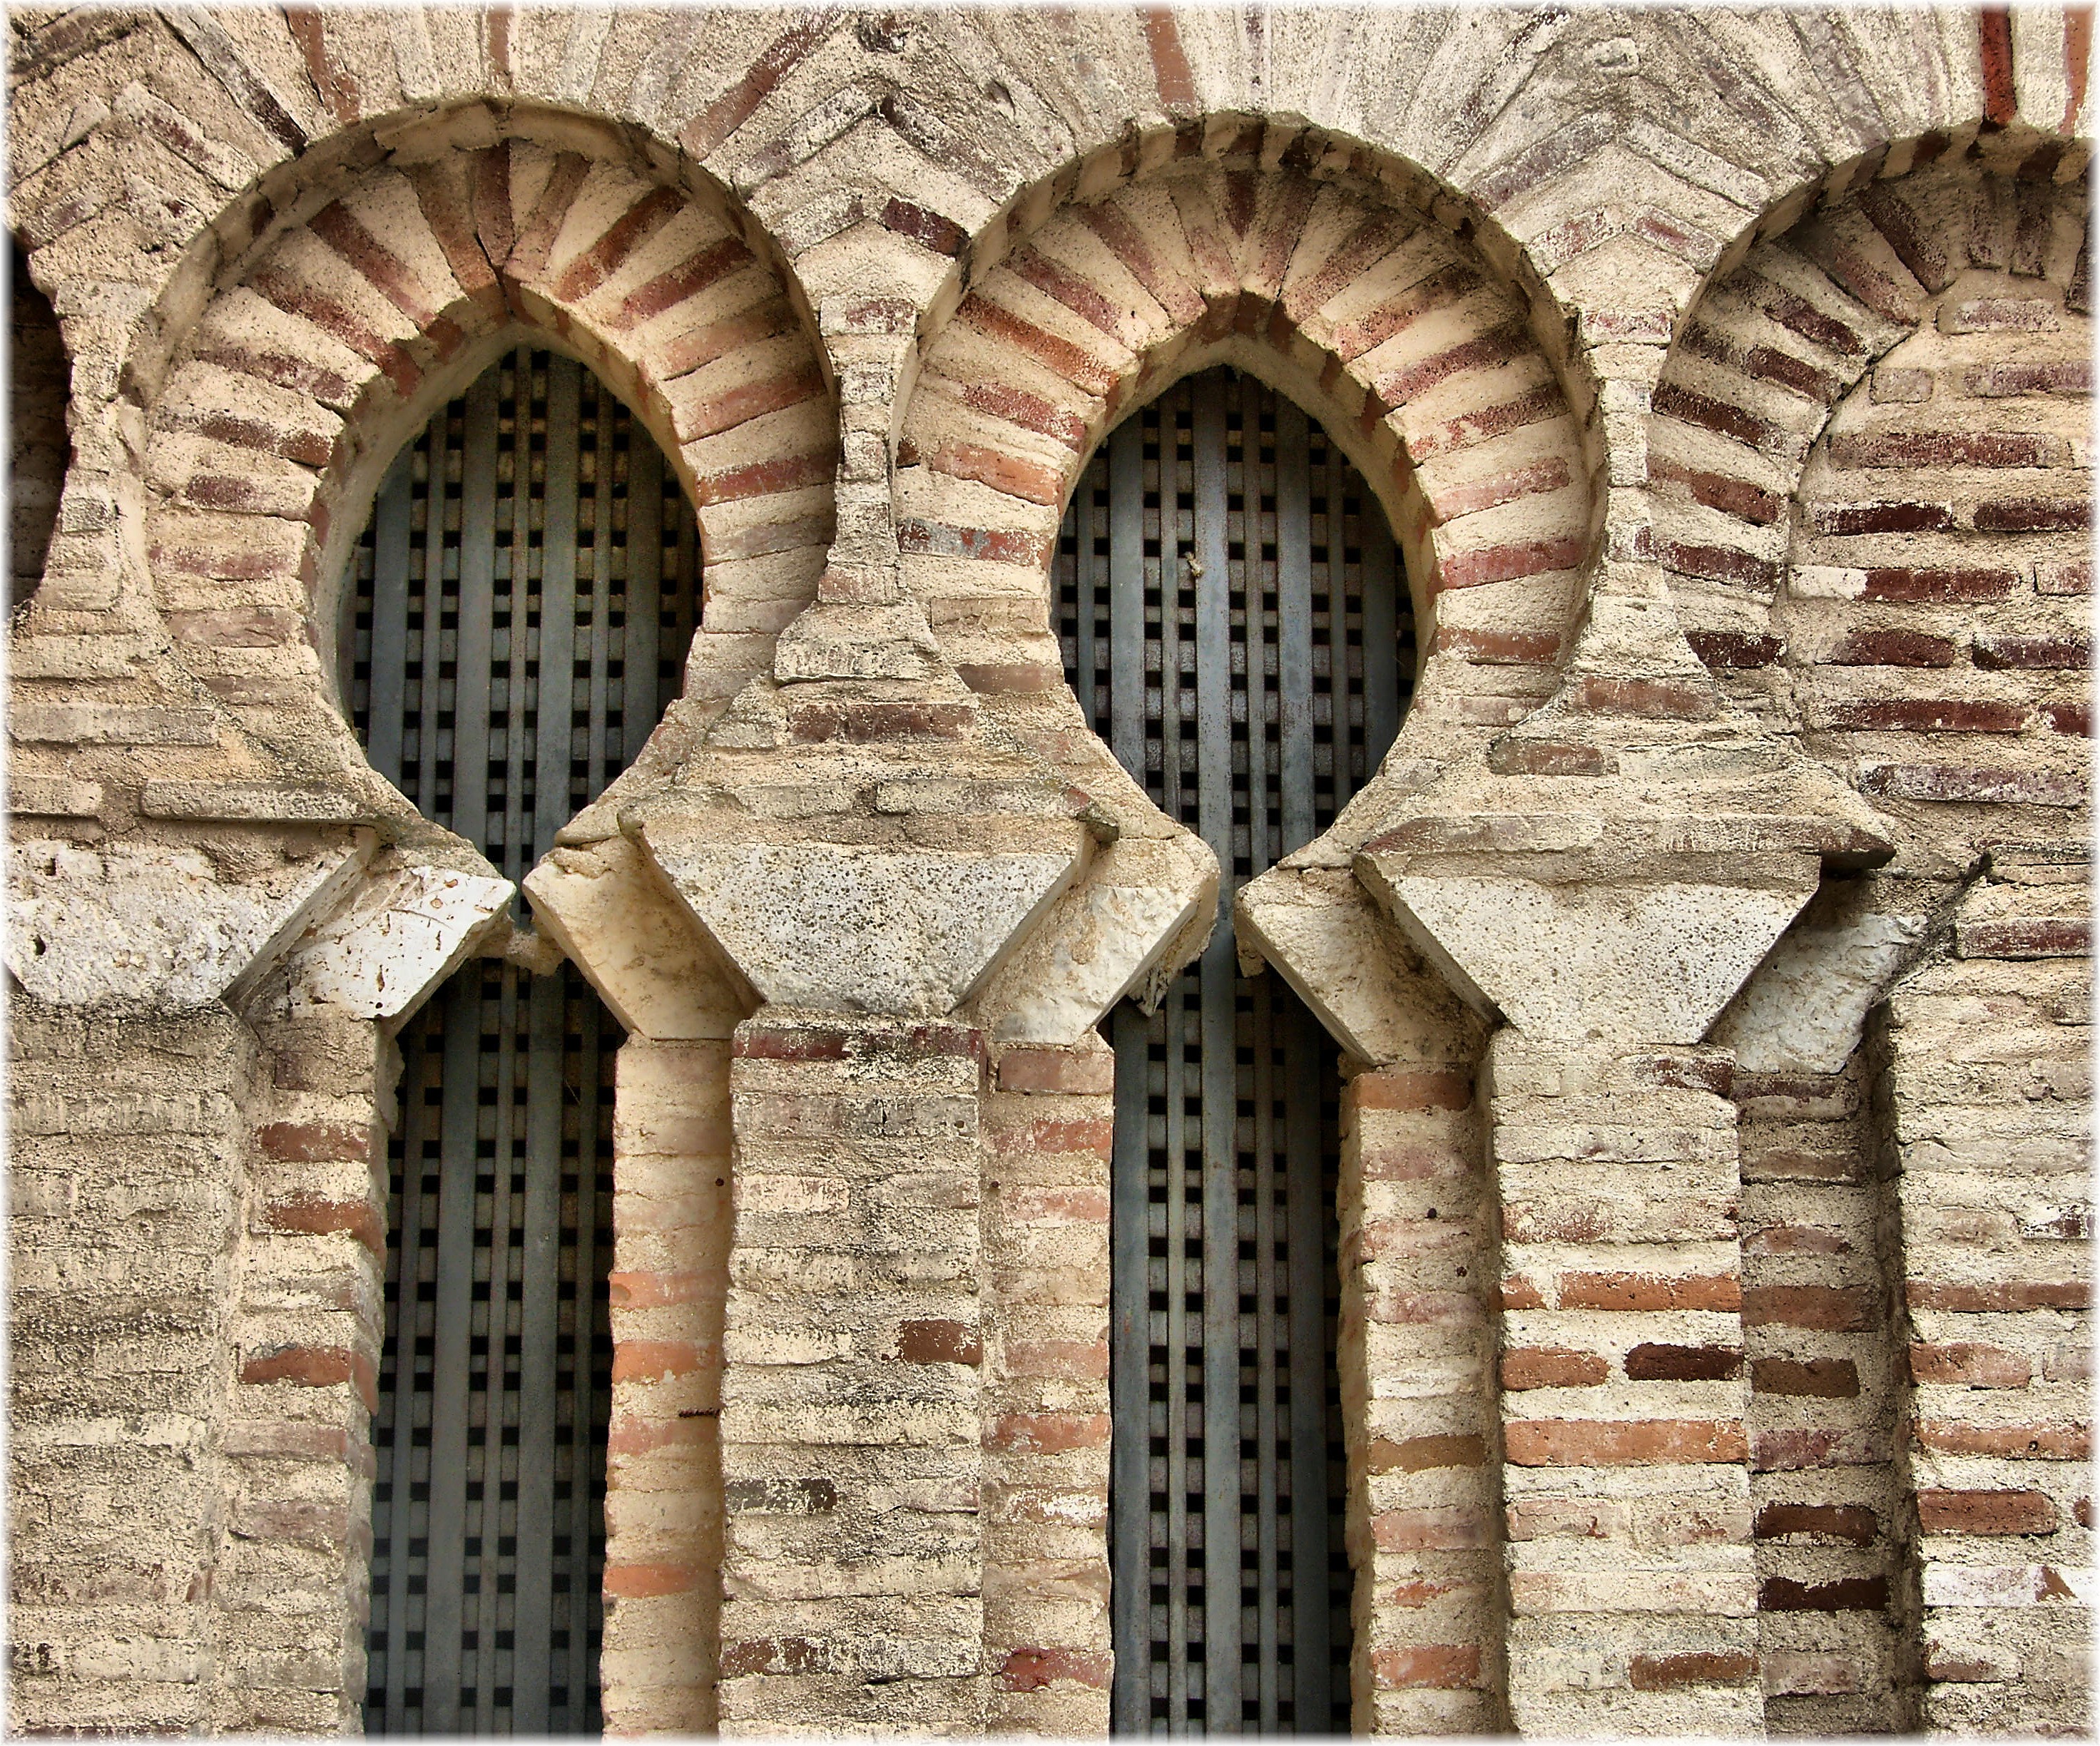
architecture, structure, wood, window, wall, europe, arch, pattern, column, facade, brick, interior design, art, spain, design, symmetry, arquitectura, europa, ventanas, fachada, middle ages, espana, castillaleon, arquitecture, provinciavalladolid, ancient history